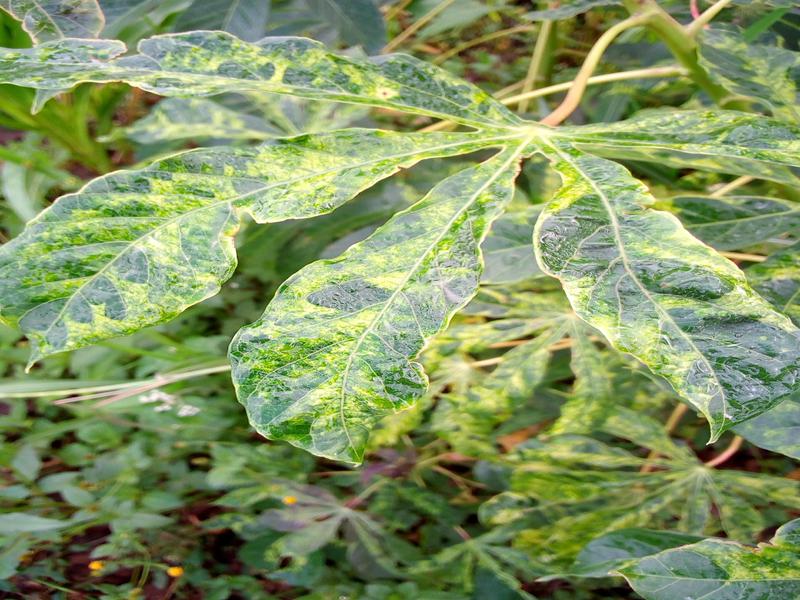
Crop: cassava
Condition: mosaic_disease